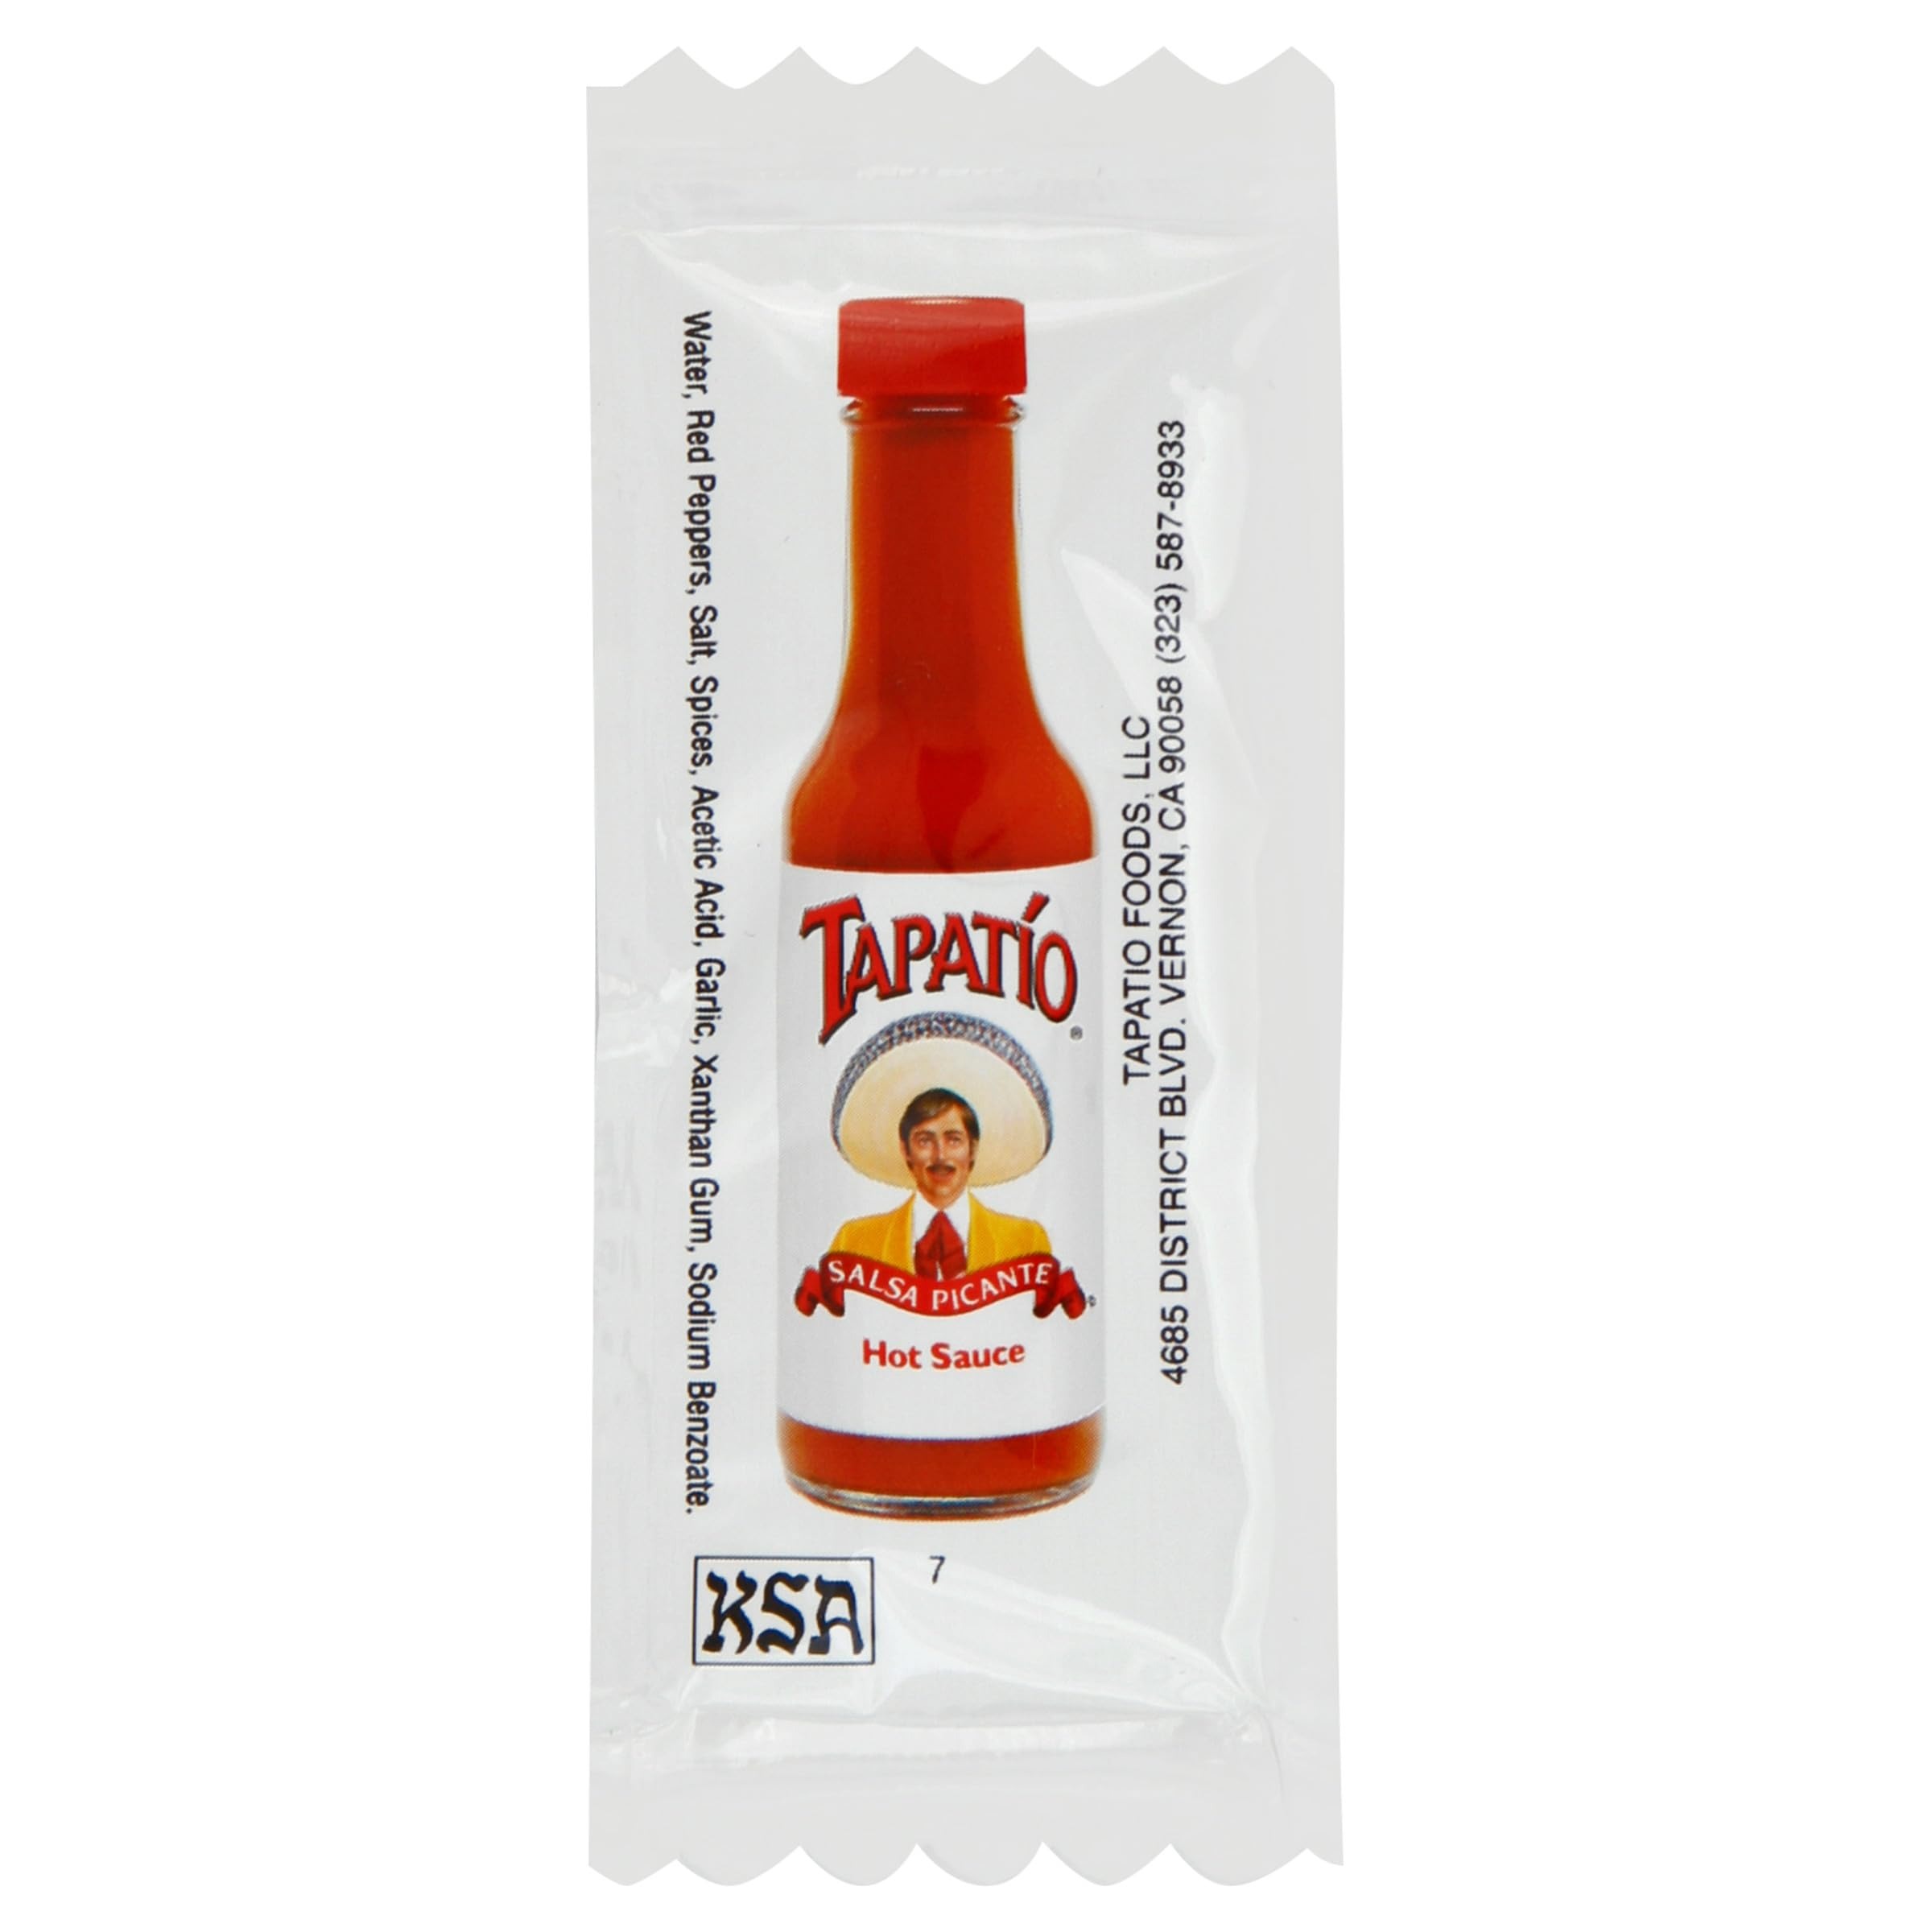
Item Name: Tapatio Hot Sauce Packets (0.2 oz Packets, Pack of 500)
Bullet Point 1: Add some zest and bold flavor to any meal by using Tapatio Hot Sauce
Bullet Point 2: Made by the same family that created it nearly 40 years ago, Tapatio offers the true flavor of Mexico
Bullet Point 3: Tapatio is a well-balanced blend of red chilies, garlic and spices
Bullet Point 4: Ideal for use with a wide variety of Latin cuisines
Bullet Point 5: Add Tapatio Hot Sauce to tacos, burritos, enchiladas, eggs and much more
Bullet Point 6: Zero calories, sugar-free and fat-free
Bullet Point 7: Packaged in single serve packets perfect for on-the-go use
Bullet Point 8: For use in restaurants, fast food, cafeterias, concessions, food trucks, commercial kitchens and more
Value: 100.0
Unit: Ounce

Price: 51.24